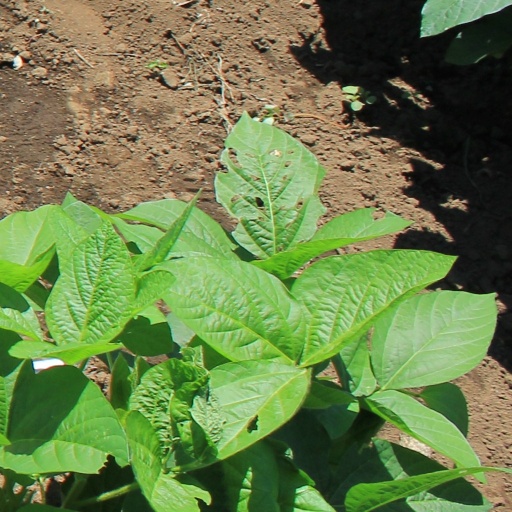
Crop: soybean